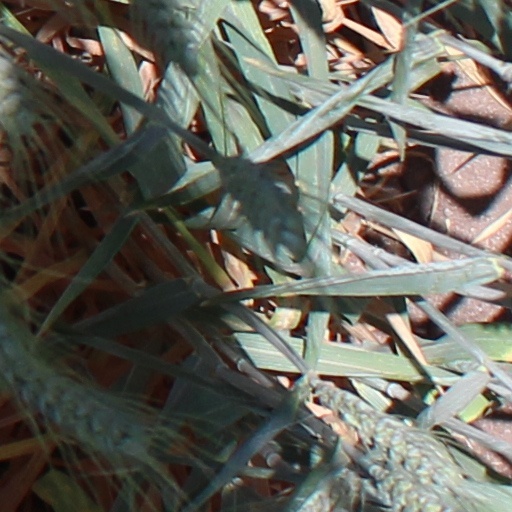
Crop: wheat